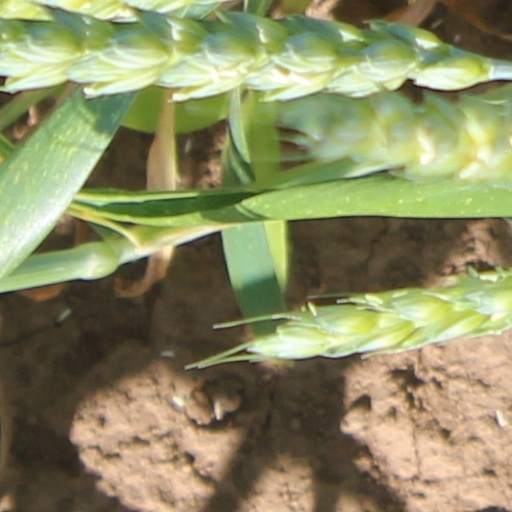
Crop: wheat